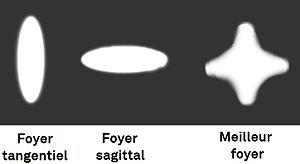
En optique, l'astigmatisme est une aberration optique géométrique liée à une dissymétrie de révolution du système optique. Elle fait apparaître 2 foyers distincts, le foyer sagittal et le foyer tangentiel.